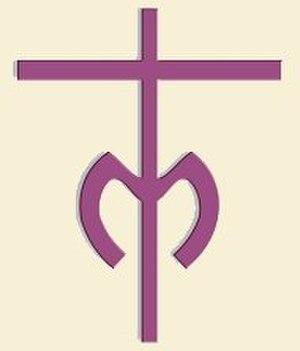
Les Filles de Marie Immaculée forment une congrégation religieuse féminine enseignante et hospitalière de droit pontifical.
La Société de Marie est une congrégation religieuse catholique masculine fondée le 2 octobre 1817 à Bordeaux par entre autres Guillaume-Joseph Chaminade, ordonné prêtre en 1785, ayant refusé de prêter serment à la constitution civile du clergé lors de la Révolution, réfugié en Espagne, béatifié par Jean-Paul II le 3 septembre 2000 à Rome.